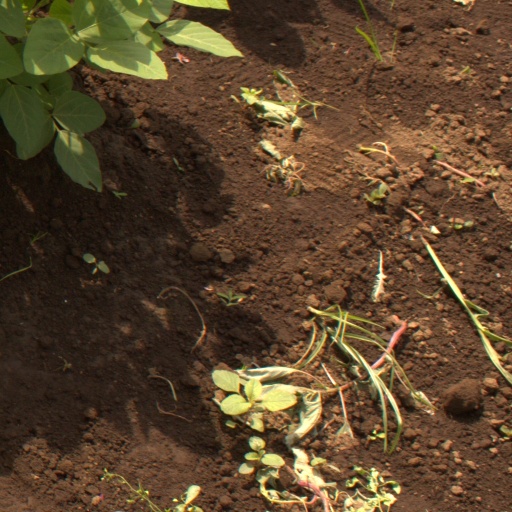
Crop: soybean